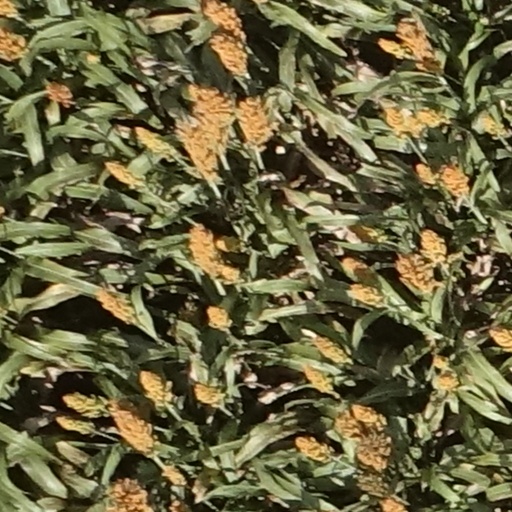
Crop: sorghum